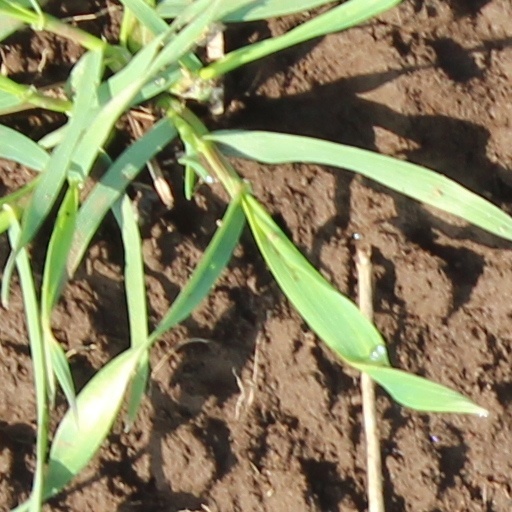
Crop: wheat